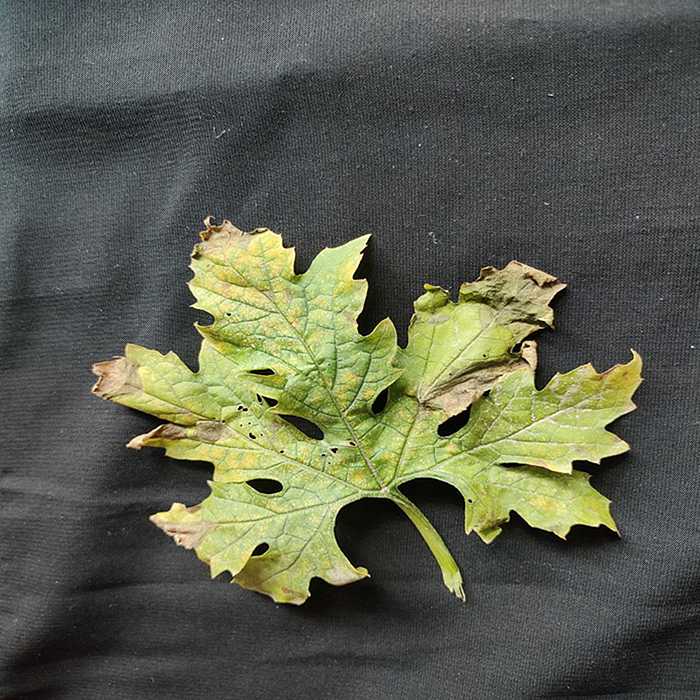
Plant: Bitter Gourd
Label: Mosaic virus